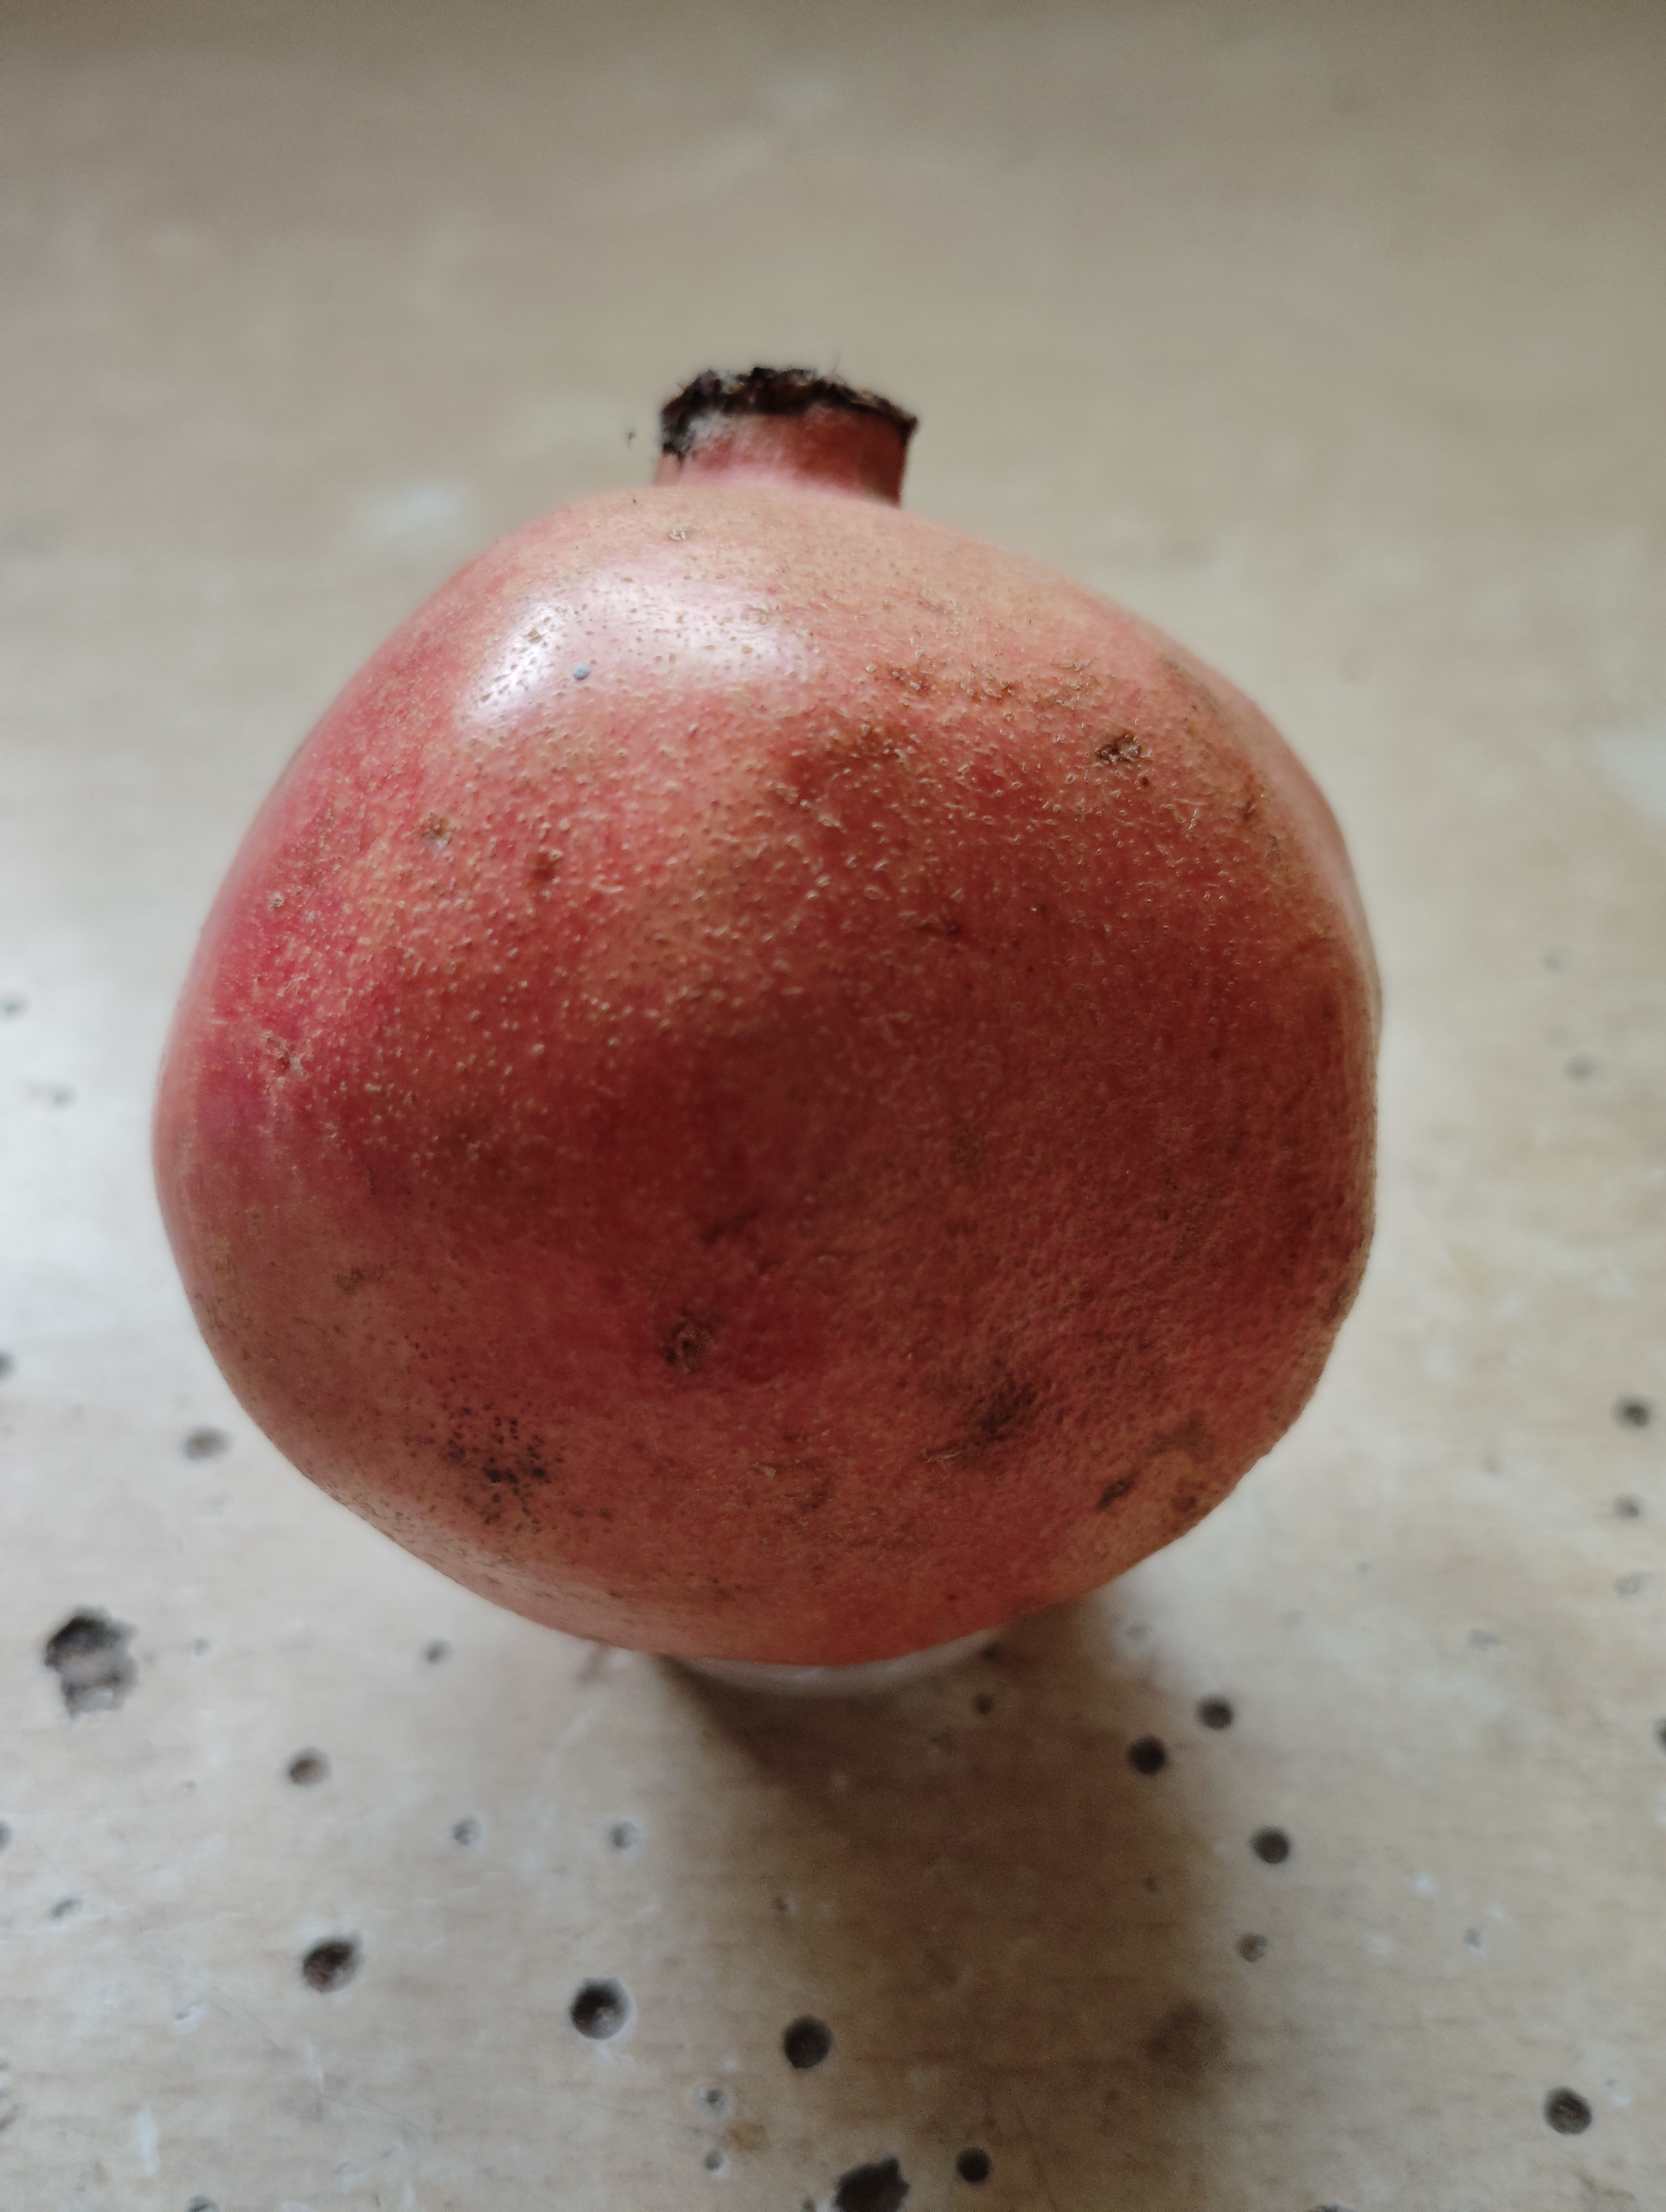
Label: No Defect